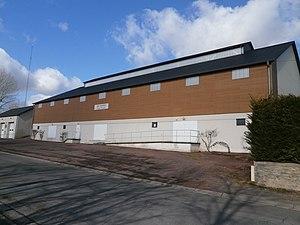
La salle des sports Georges Normand
Genillé est une commune française du département d'Indre-et-Loire, en région Centre-Val de Loire. Habité dès le Néolithique, ce bourg rural de la vallée de l'Indrois fut un important vicus attesté dès l'époque mérovingienne, époque à laquelle on y battait monnaie. L'histoire de la paroisse est marquée par deux personnages, Adam Fumée proche conseiller de Charles VII, Louis XI puis Charles VIII dans la seconde moitié du XVᵉ siècle puis Michel de Marolles au XVIIᵉ siècle, abbé de Villeloin, grand collectionneur, homme de lettres et de salons. Au milieu du XIXᵉ siècle, une grande ferme s'installe à Genillé, mettant en œuvre les techniques de culture les plus modernes et le président Patrice de Mac Mahon y fait une visite en 1877 ; l'exploitation se poursuit, avec des fortunes diverses, jusqu'en 1951.